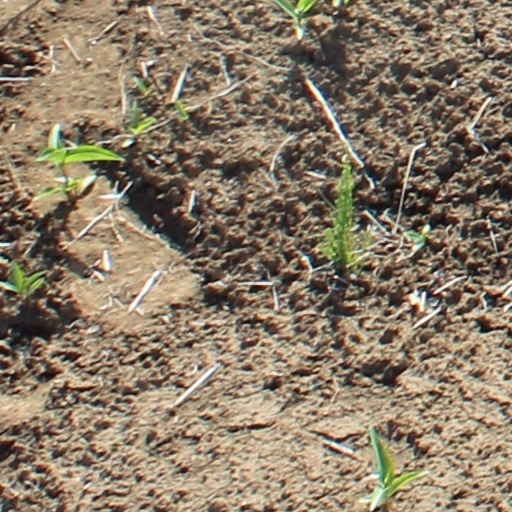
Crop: wheat